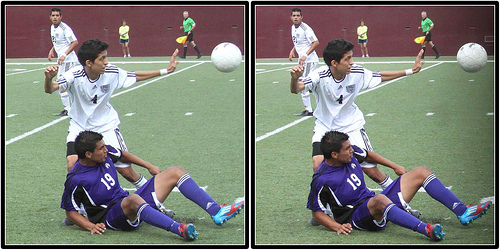
question: 何のスポーツが行われていますか
answer: サッカー

question: ２つの画像はどんな画像ですか
answer: ２枚の連続写真

question: どんなサッカーコートですか
answer: 人口芝生

question: 転んでいる選手のユニフォームの色は何ですか
answer: 紫と黒

question: 転んでいる選手の背番号はいくつですか
answer: 19番

question: 審判の服の色は何ですか
answer: 緑

question: 転んでいる選手ののま後ろの選手の番号はいくつですか
answer: 4番

question: 審判の持っている羽田の色は何ですか
answer: 黄色